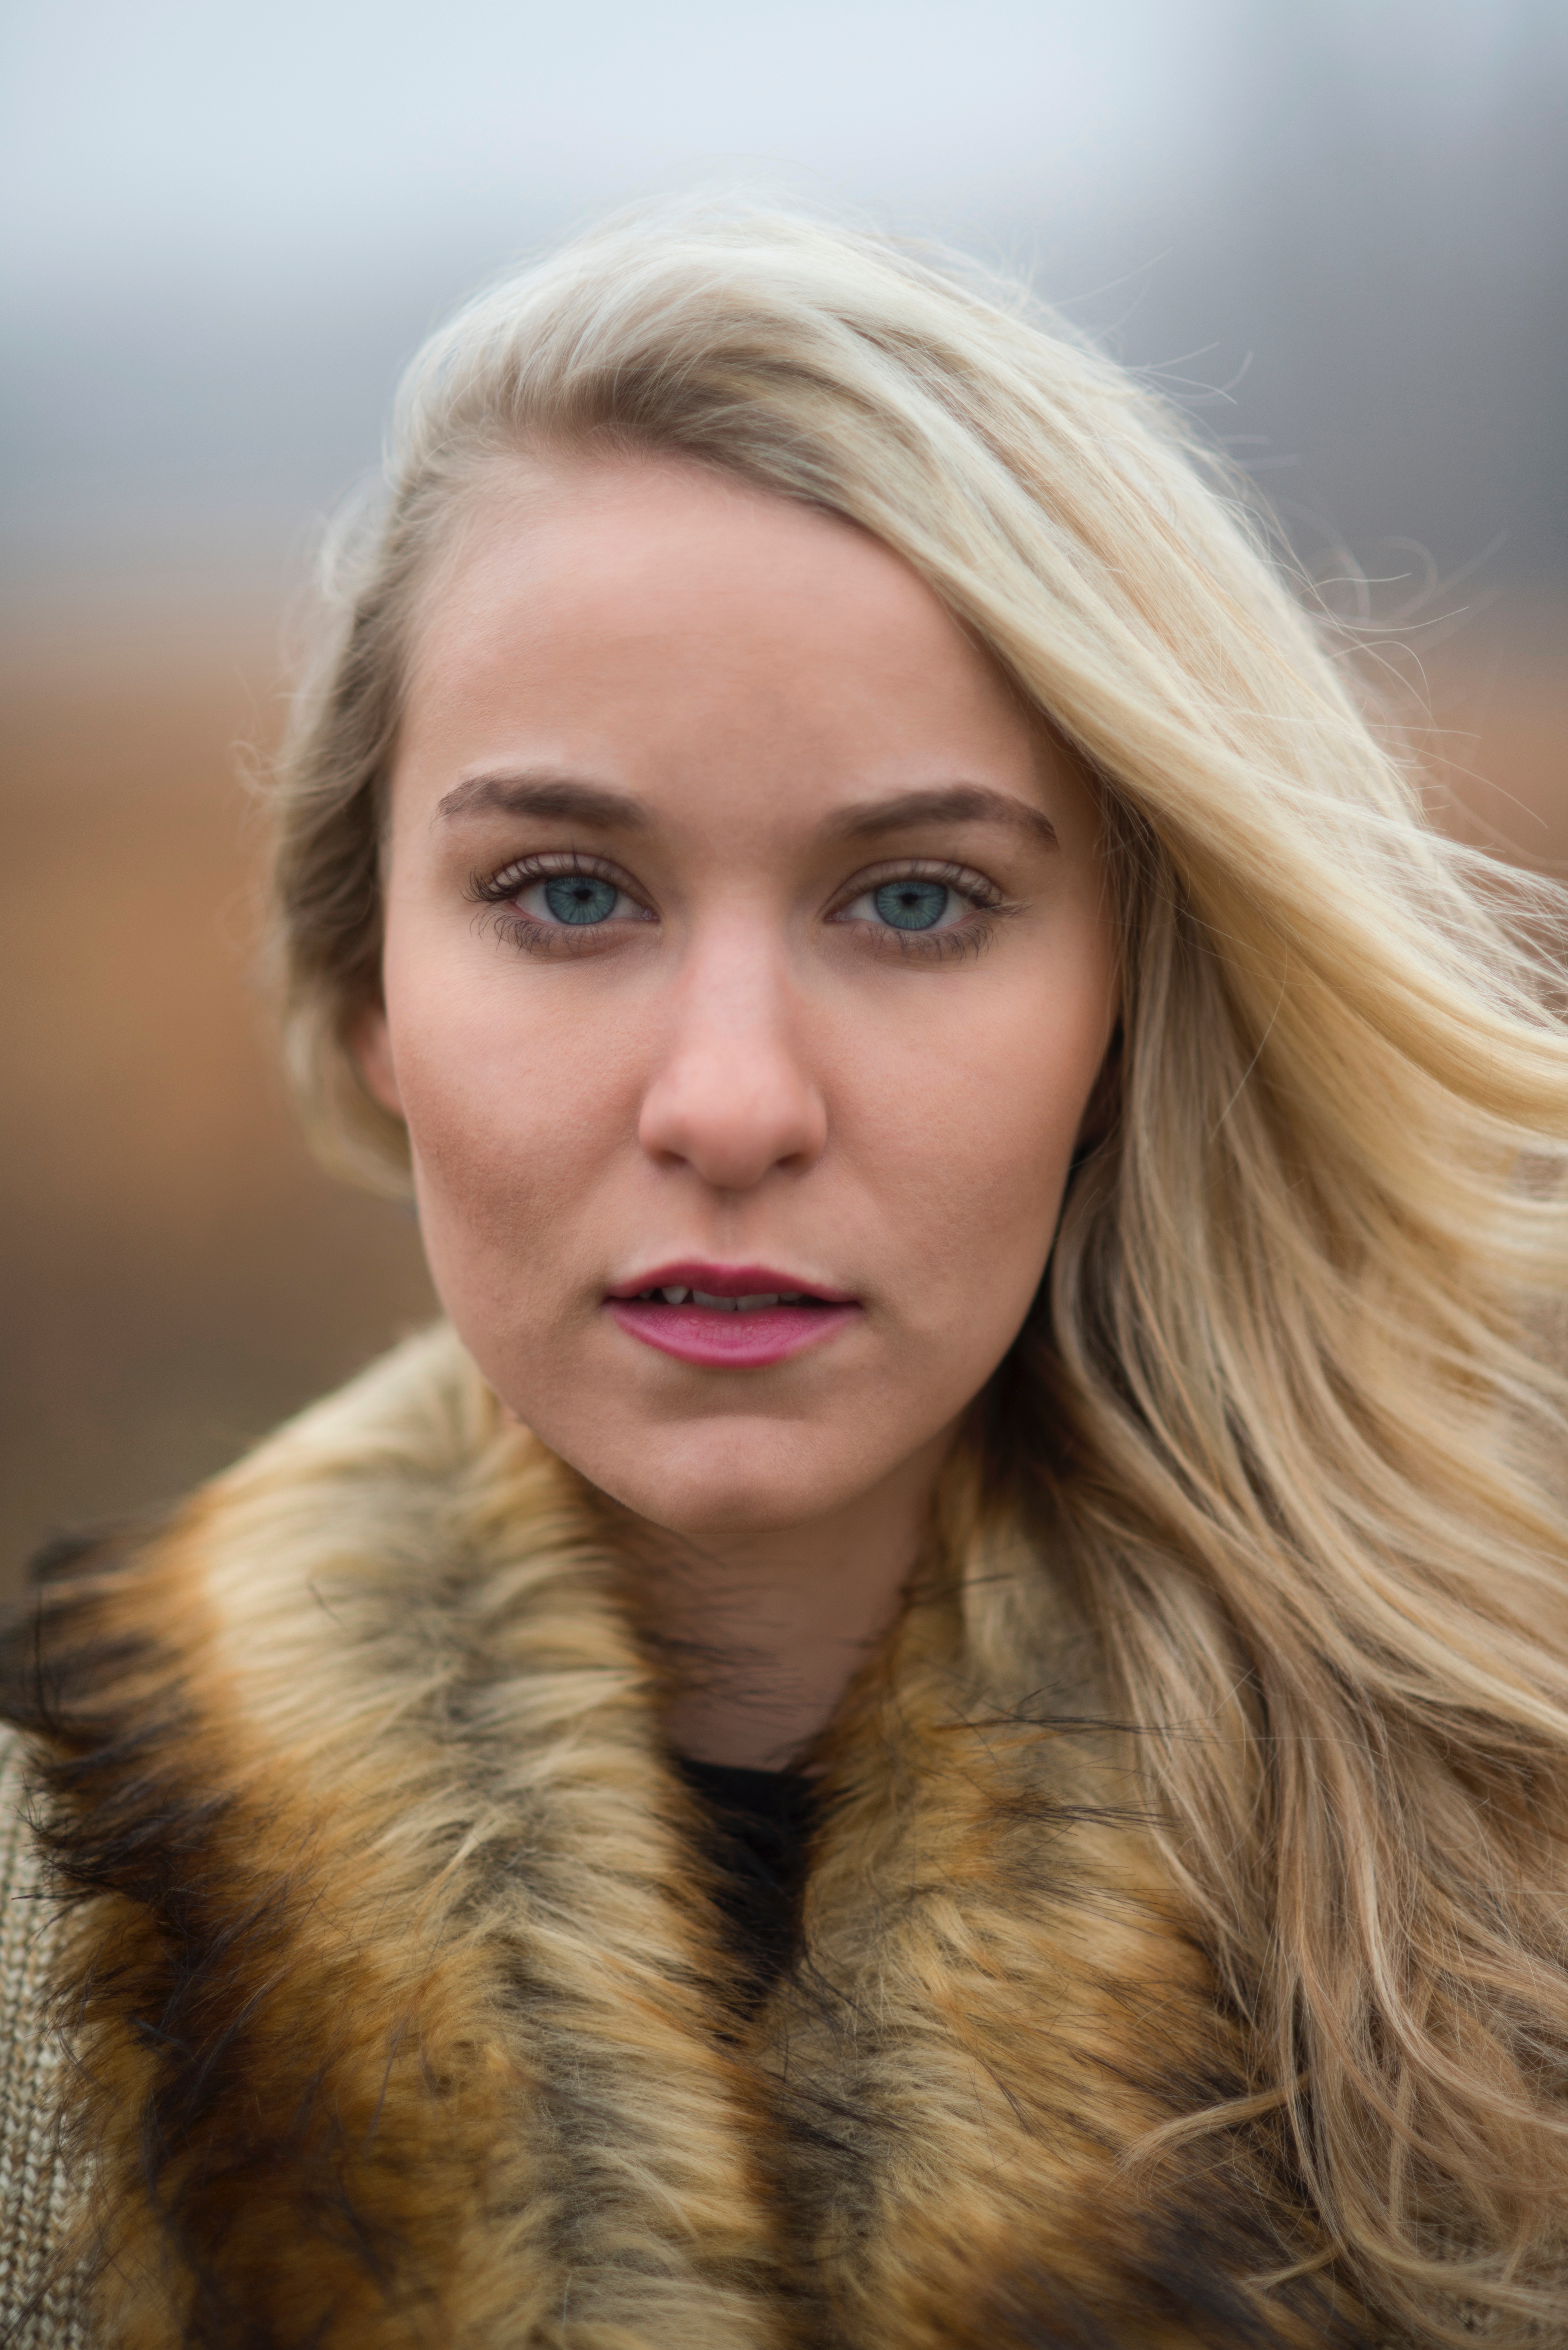
girl, woman, hair, portrait, model, hairstyle, long hair, close up, face, nose, skin, beauty, blond, photo shoot, brown hair, portrait photography, hair coloring, supermodel, human hair color, layered hair